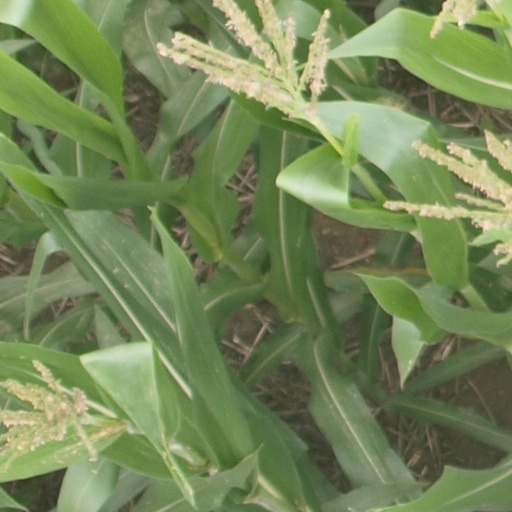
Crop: maize; corn